USS Evans (DD-78)

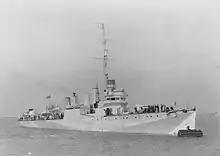

Commissioned as HMS "Mansfield, a , the destroyer had a truly international career, for between December 1940 and March 1942; she was on loan to the exiled Royal Norwegian Navy. As HNoMS "Mansfield, she raided a fish oil factory in German hands at Øksfjord near Hammerfest, Norway. Her landing party destroyed the factory's essential machinery, and attempted to capture the local quisling leader, but he escaped. With her Norwegian crew, she also served on escort duty in the North Atlantic, continuing in this vital assignment after she returned to the Royal Navy. "Mansfield" was modified for trade convoy escort service by removal of three of the original 4-inch/50-caliber guns and one of the triple torpedo tube mounts to reduce topside weight for additional depth charge stowage and installation of hedgehog. In March 1942 she was transferred to the Royal Canadian Navy operationally, but never commissioned, and served with the Western Local Escort Force based at Halifax and St. John's. With newer escorts available, in November 1943 the veteran of service in four navies was reduced to care and maintenance service at Halifax, and on 22 June 1944 she was paid off (decommissioned).